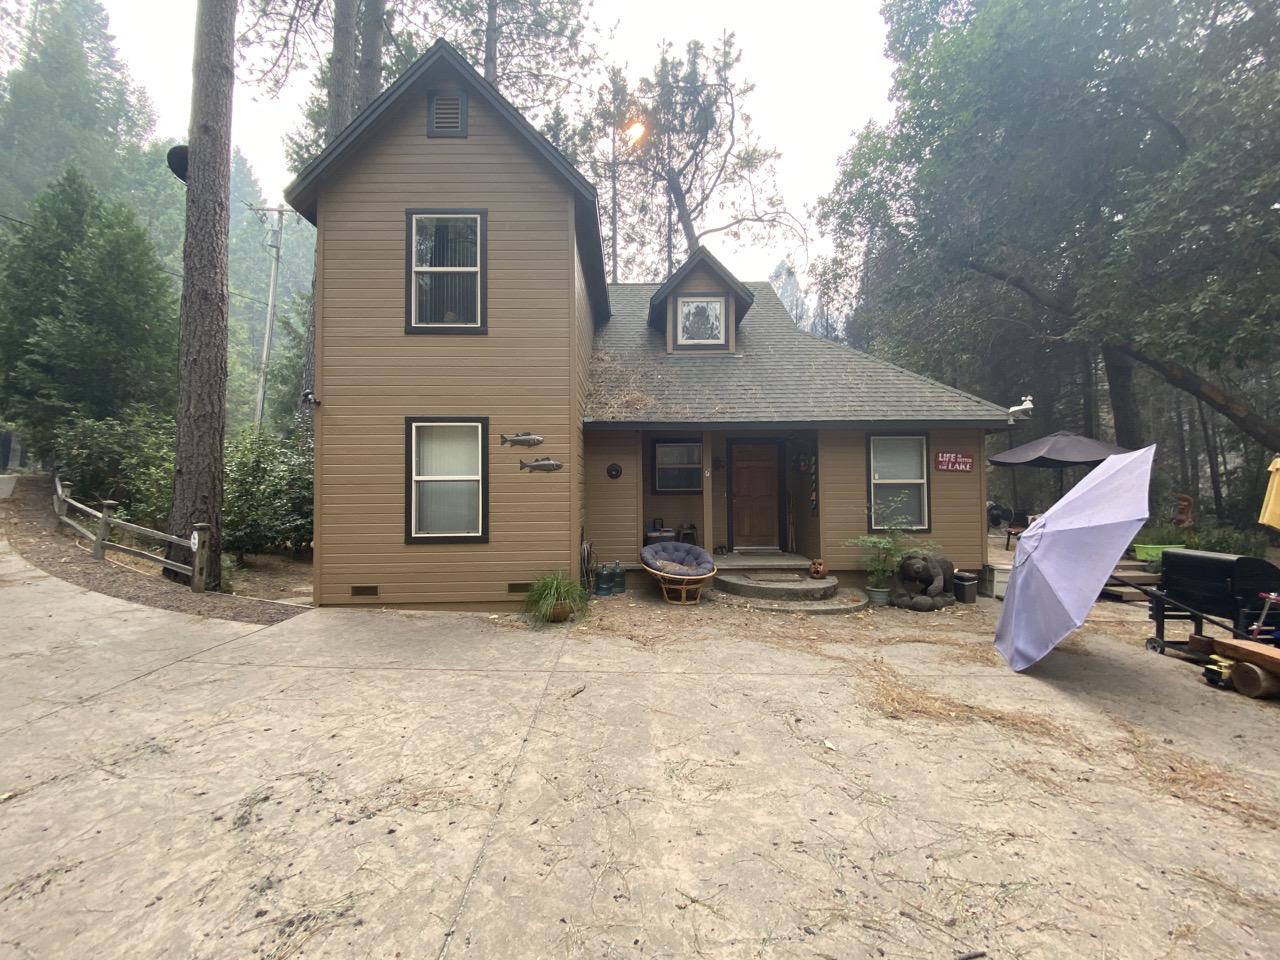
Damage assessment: no_damage